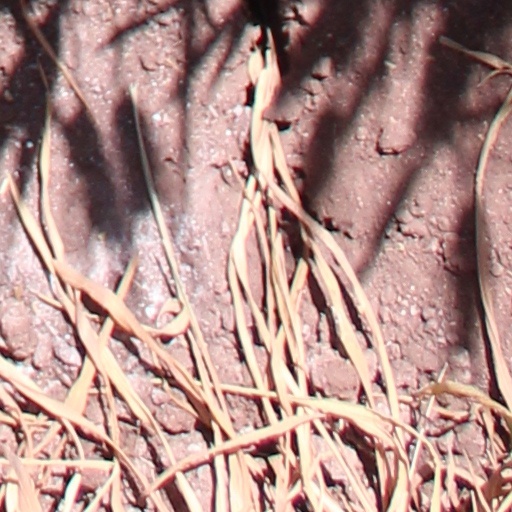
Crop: wheat